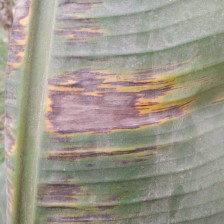
Label: sigatoka